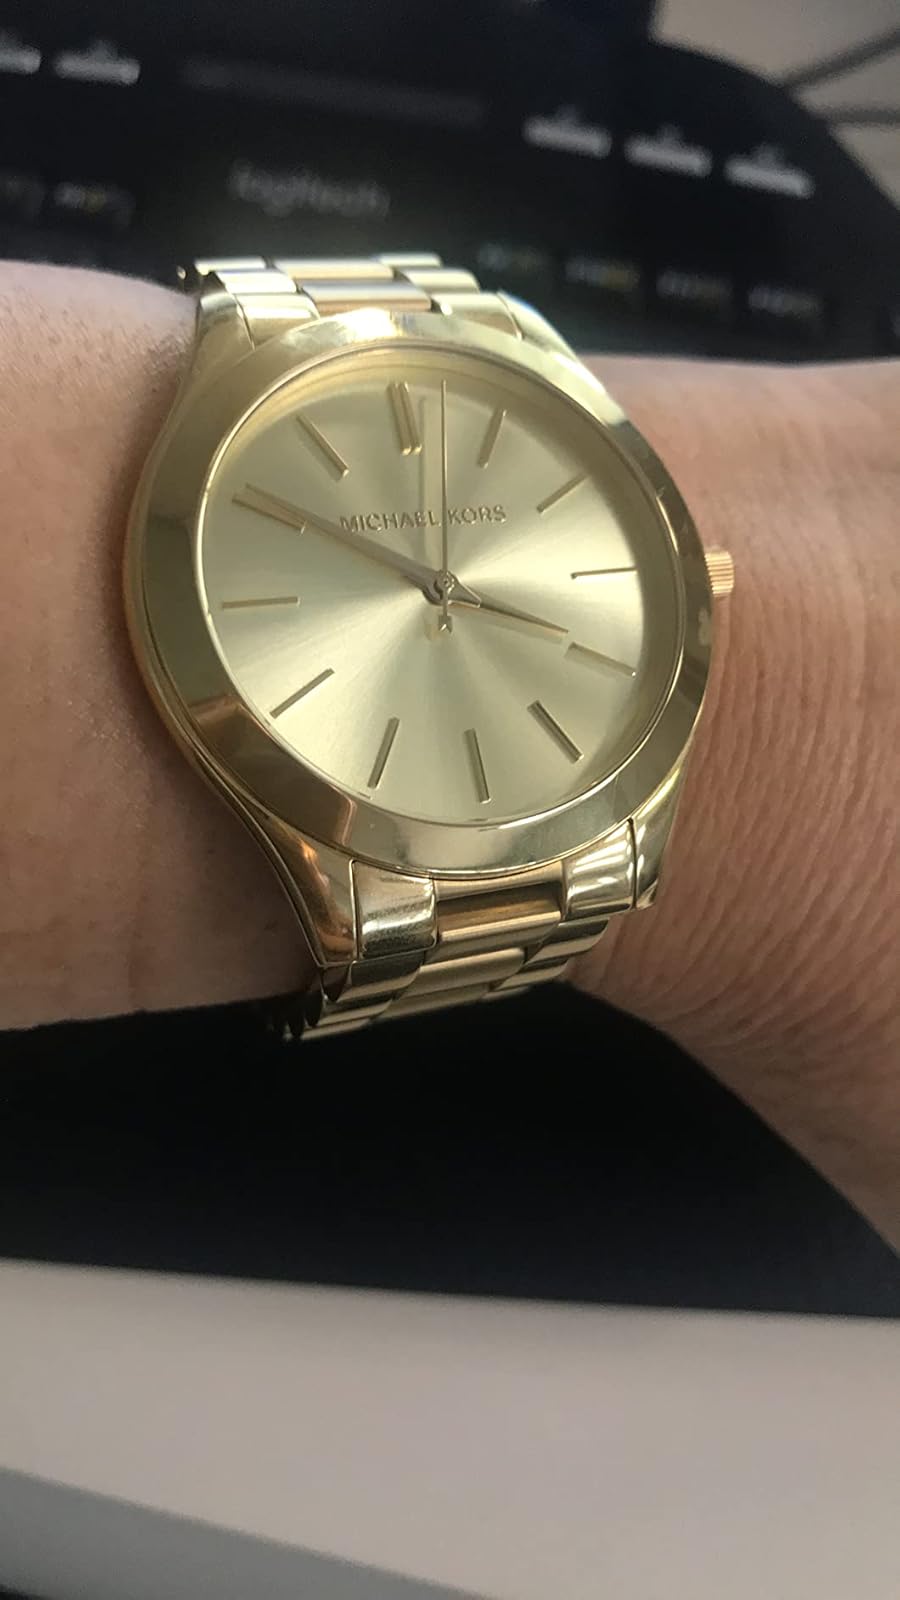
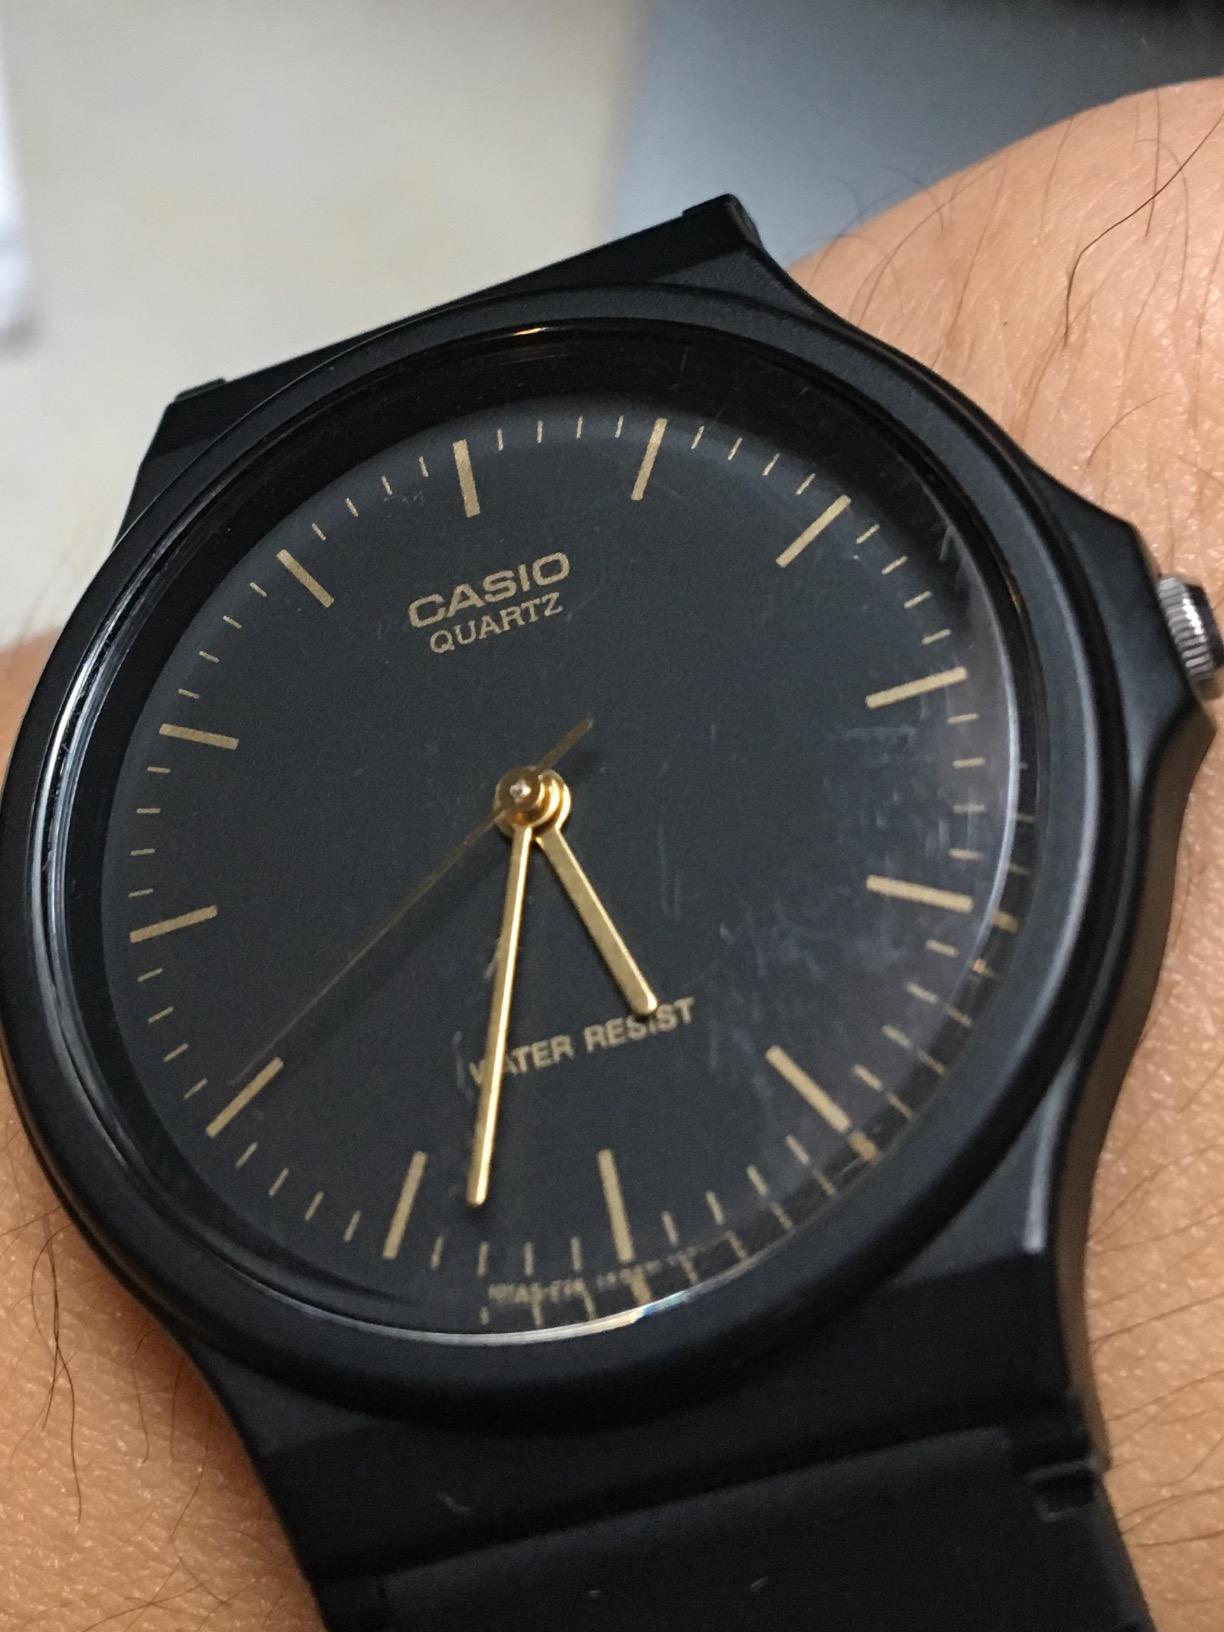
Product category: accessories_watch
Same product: no